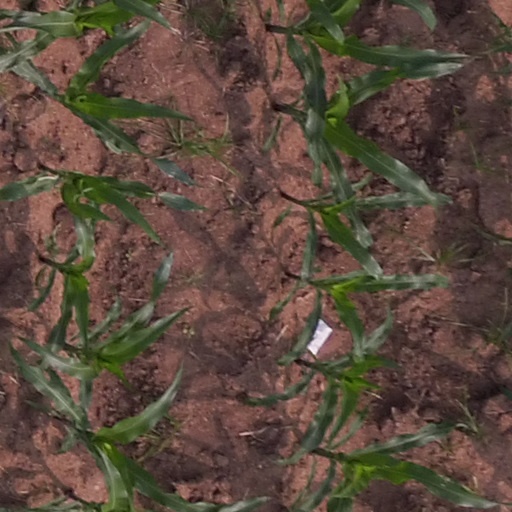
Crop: maize; corn